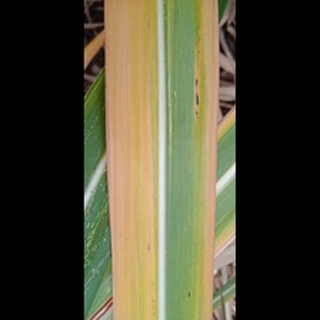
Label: sugarcane_yellow_leaf_disease